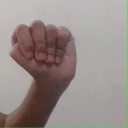
अक्षर: ठ